Leonardo DiCaprio

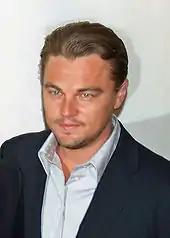
A picture of Leonardo DiCaprio in a dark suit

In "Blood Diamond", DiCaprio starred as a diamond smuggler from Rhodesia who is involved in the Sierra Leone Civil War. While filming, he worked with 24 orphaned children from the SOS Children's Village in Maputo, Mozambique, and said he was touched by his interactions with them. To prepare, he spent six months in Africa, learned about camouflage from people in South African military and interviewed and recorded people in the country to improve his accent. The film received generally favorable reviews, and DiCaprio was noted for his South African accent, which is generally known as difficult to imitate. Claudia Puig of the "USA Today" approvingly highlighted DiCaprio's transition from a boy to a man on screen, and Ann Hornaday of "The Washington Post" similarly noted his growth as an actor since "The Departed". DiCaprio received nominations for an Academy Award and a Golden Globe for "Blood Diamond".